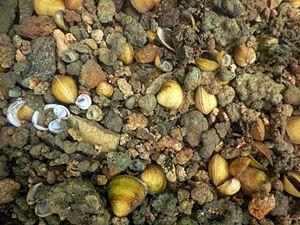
Corbicules ici photographié (en aout 2016) dans une zone active d'encroutement minéral (d'origine algale et ou bactérienne) dans la rivière ""Sèvre niortaise"", dans une partie peu profonde et bien éclairée, au lieu dit ""Pont romain d'Azay-le-Brûlé"" (France). Sur ces encroûtements des gammares et de nombreux w:Theodoxus peuvent être observés en train de se nourrir. Cette section du cours d'eau est riche en zones d'encroutement qui s'y forment généralement à partir de tapis horizontaux de mousses aquatiques (bryophytes) ou de tapis verticaux de Marchantiophyta. Certains encroutements épais se sont formés sur du fil de pêche, il sont donc récents. Remarque
Corbicula est un genre de mollusques bivalves d'eau douce et d'eau saumâtre de la famille des Corbiculidae décrit par le zoologiste autrichien Johann Carl Megerle von Mühlfeld en 1811.
Corbicula fluminea communément nommée corbicule asiatique, corbicule, petite corbeille d'Asie ou palourde asiatique est une palourde d'eau douce et d'eau saumâtre, récemment introduite et devenant invasive dans une partie croissante de l'hémisphère nord.